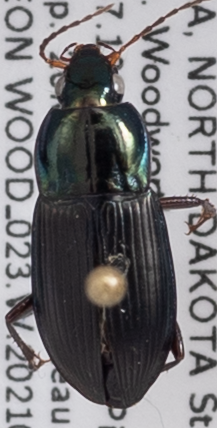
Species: Poecilus lucublandus
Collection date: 2021-05-26
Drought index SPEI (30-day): -0.828
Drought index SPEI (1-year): -2.09
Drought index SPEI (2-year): -0.1